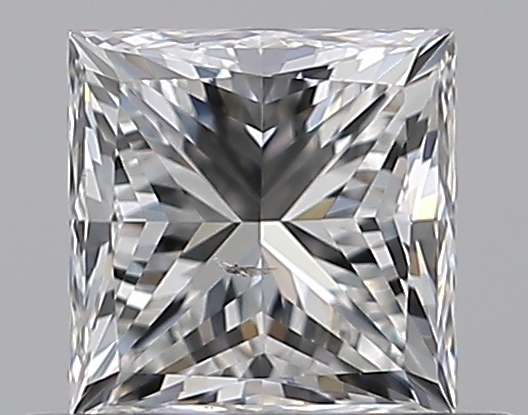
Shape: princess
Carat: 0.7
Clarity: SI1
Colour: H
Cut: GD
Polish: EX
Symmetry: VG
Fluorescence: N
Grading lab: GIA
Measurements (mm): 4.6 x 4.56 x 3.61